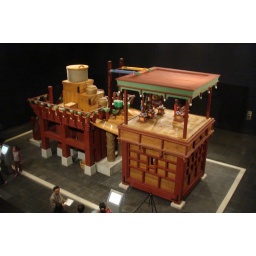
A Korean water clock (known as Jagyeongnu) on display in the National Palace Museum in Seoul.